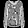
Label: Shirt